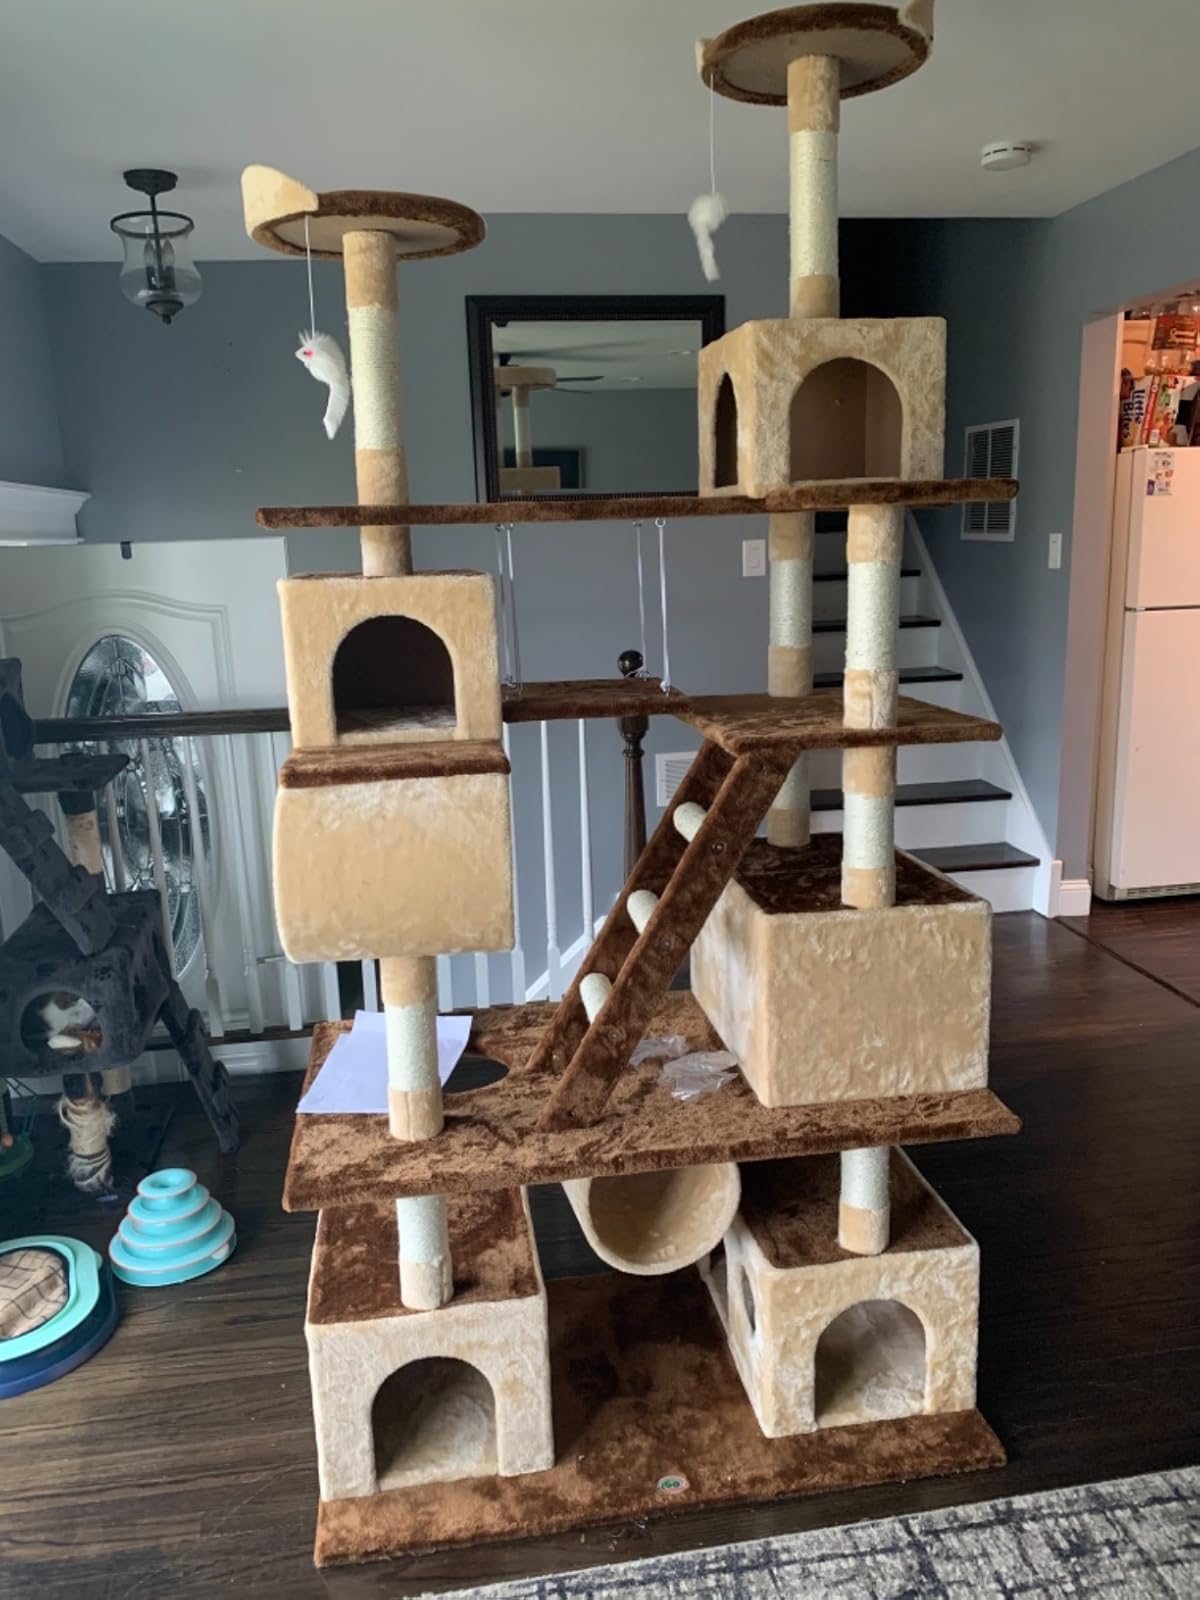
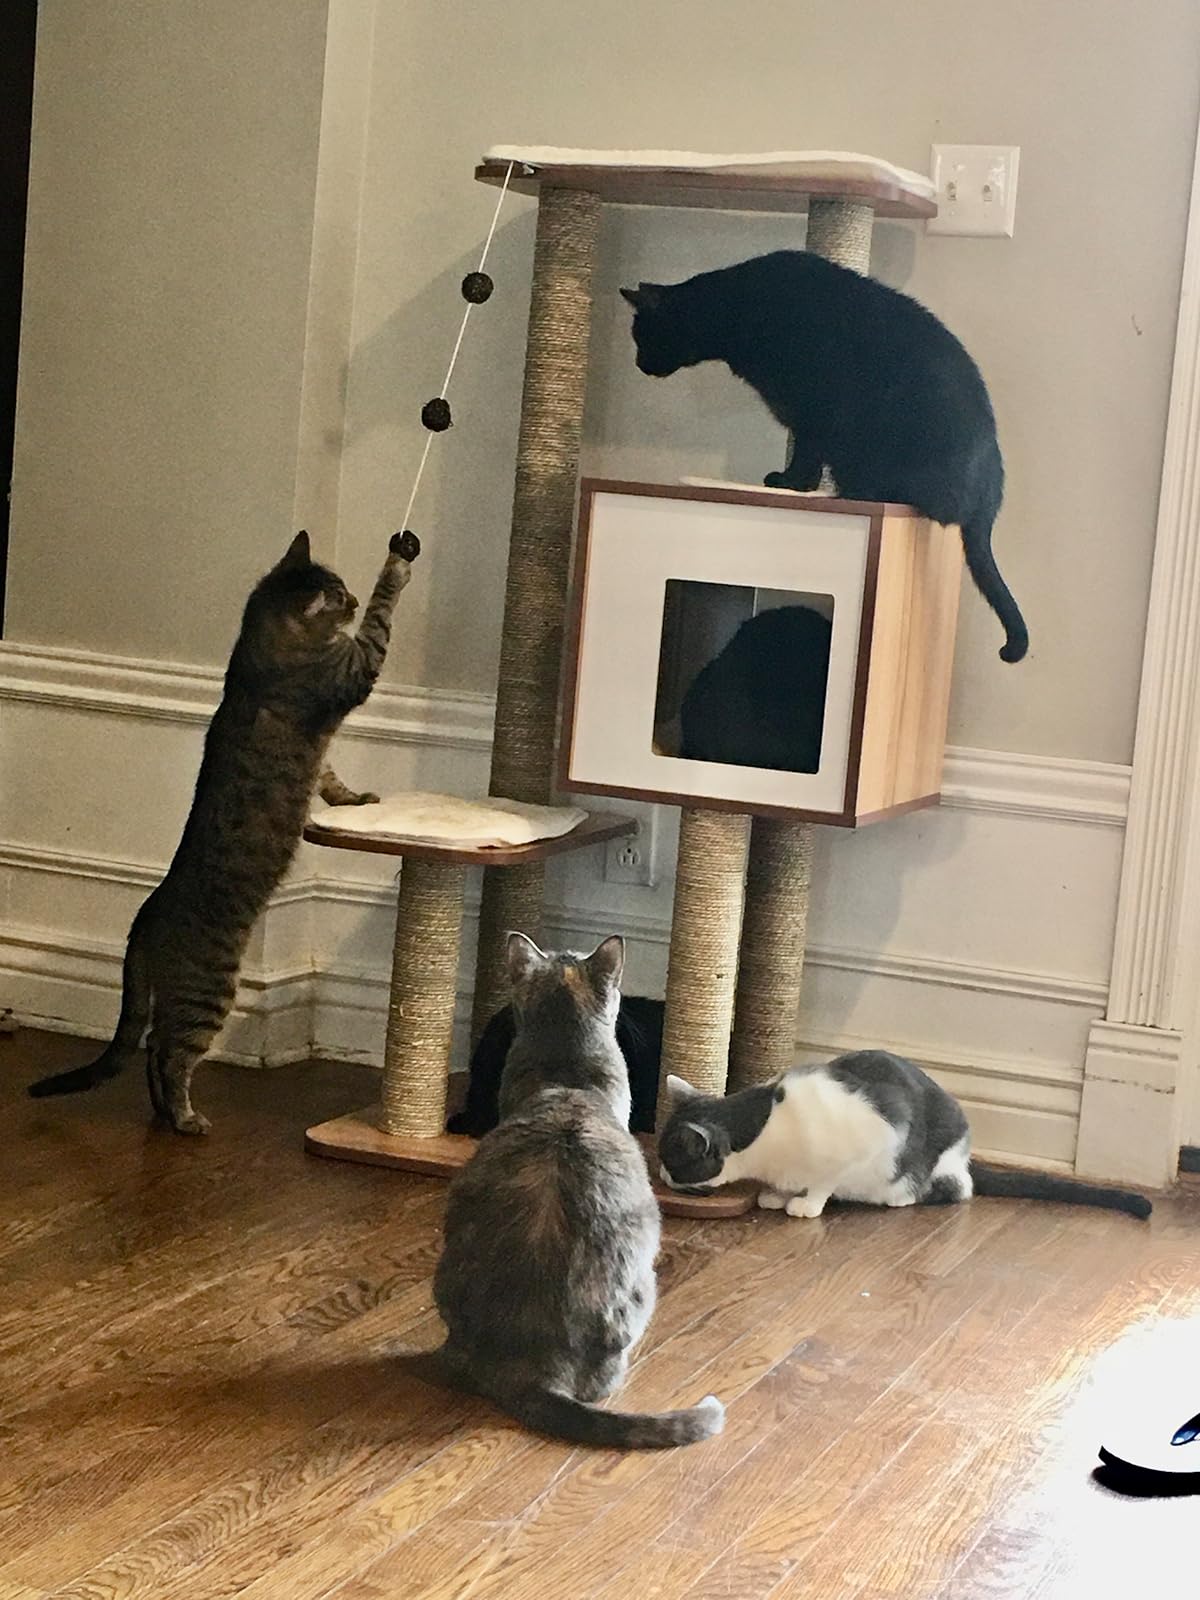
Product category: items_cat tree
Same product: no